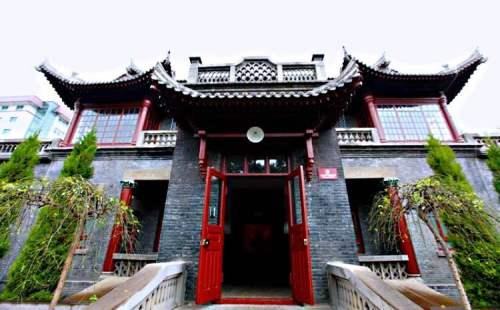
地标名称：大公馆禅寺
所在城市：池州市·东至县